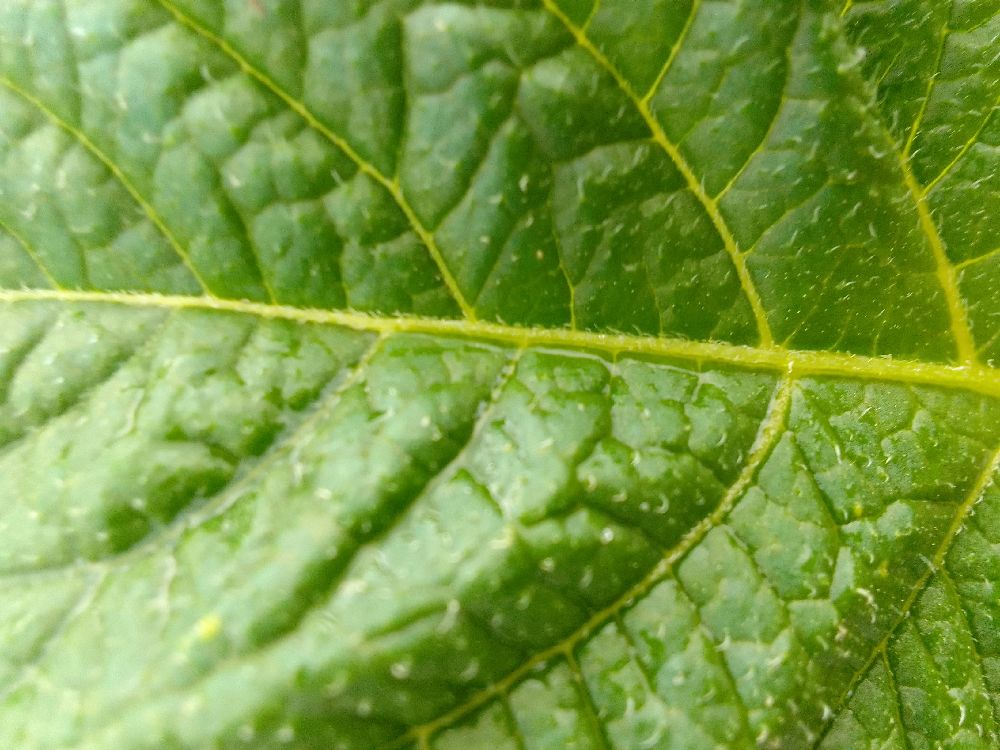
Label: Healthy